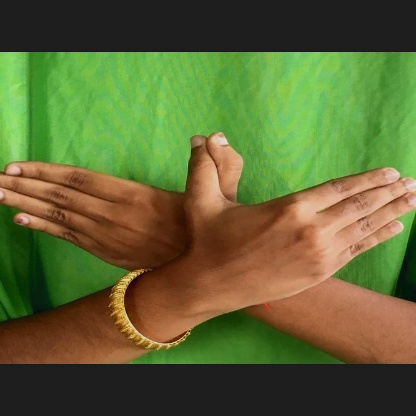
Mudra: Garuda